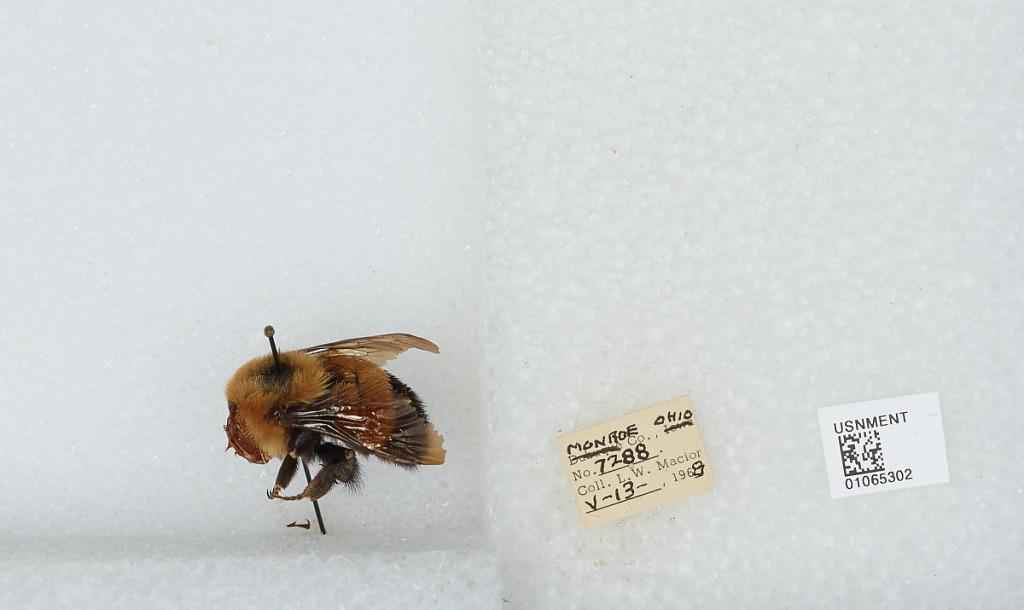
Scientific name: Bombus (Bombus) affinis Cresson
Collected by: L. Macior
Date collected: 1968-5-13
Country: United States
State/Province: Ohio
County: Monroe
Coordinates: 39.73, -81.08